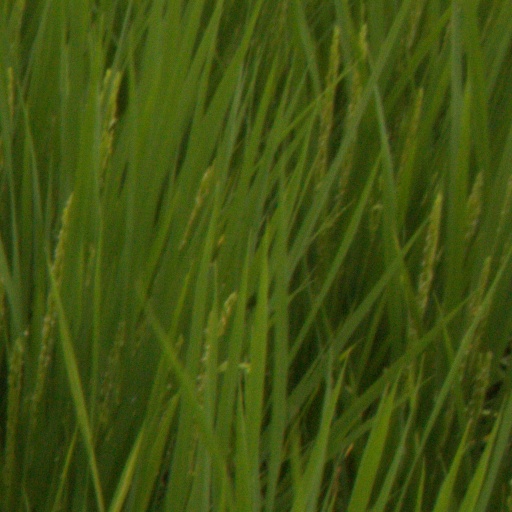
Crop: rice